Stephen J. Townsend

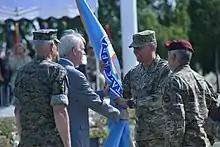
Townsend receives the AFRICOM command guidon from acting Deputy Secretary of Defense Richard V. Spencer on 26 July 2019

After receiving his commission as a second lieutenant in 1982, Townsend served as platoon leader, executive officer and assistant plans, operations, and training officer (assistant S3) in 2nd Battalion (Airborne), 505th Infantry, 82nd Airborne Division. He participated in Operation Urgent Fury in Grenada. He was transferred to the 7th Infantry Division (Light) at Fort Ord as the 4th Battalion, 21st Infantry S3. He became commander of the battalion's Company A. After being transferred to Fort Benning, Townsend became S3 (Air) and assistant S3 at 75th Ranger Regiment headquarters. He participated in Operation Just Cause in Panama and later became commander of Company C, 3d Battalion, 75th Ranger Regiment.